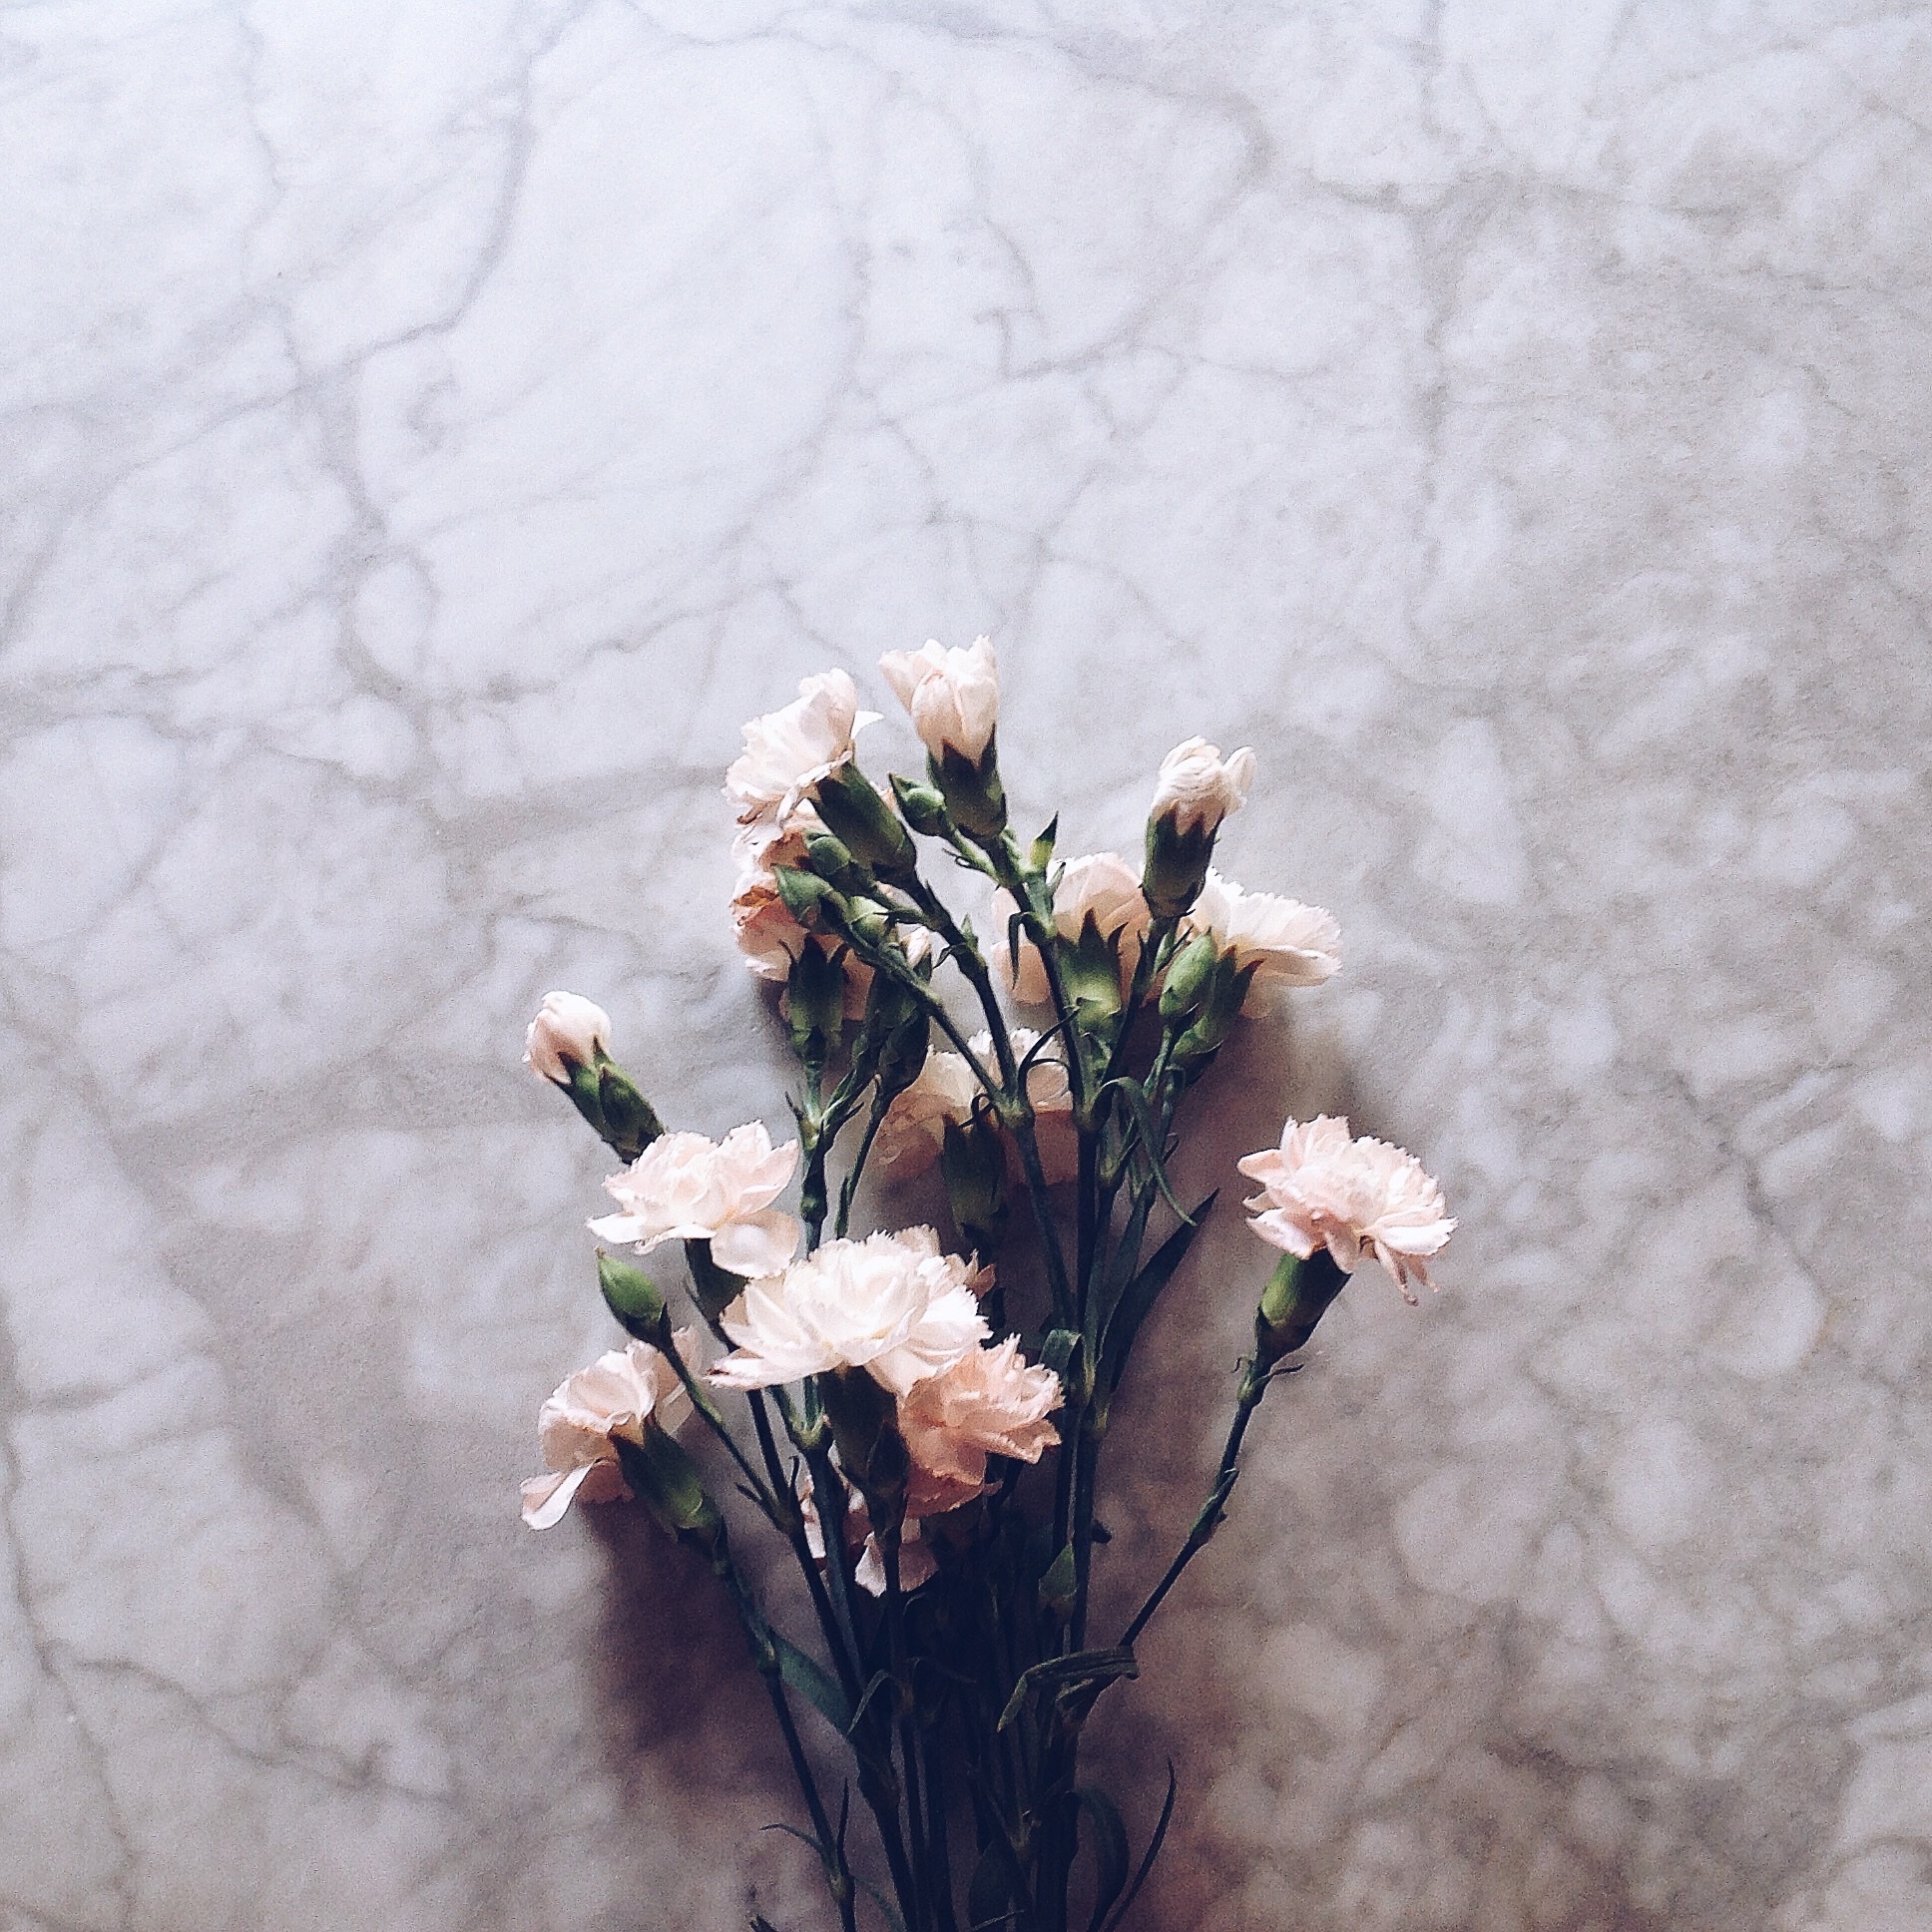
branch, blossom, plant, white, leaf, flower, spring, flora, floristry, flowering plant, flower bouquet, floral design, land plant, flower arranging